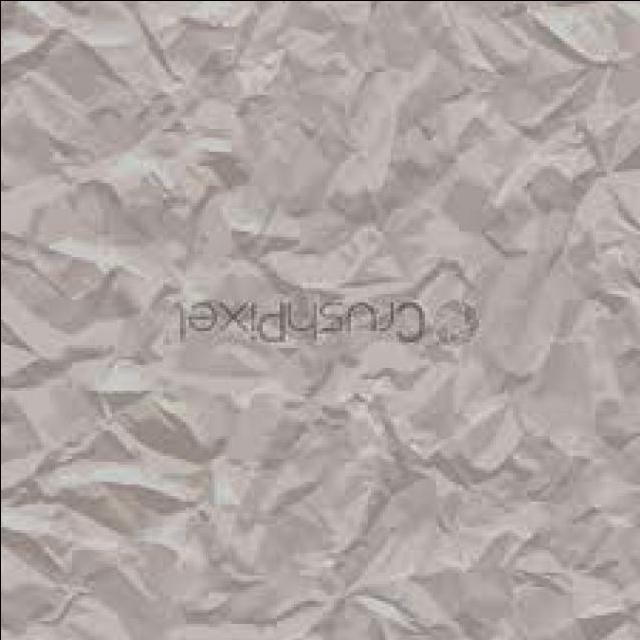
Label: tissues